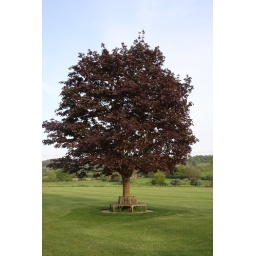
tree in field at Haresfield